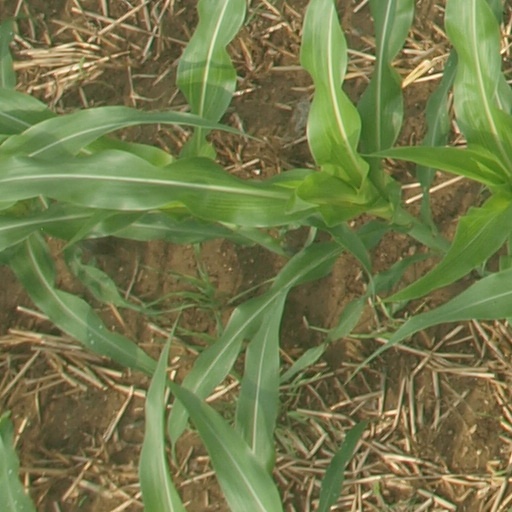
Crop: maize; corn